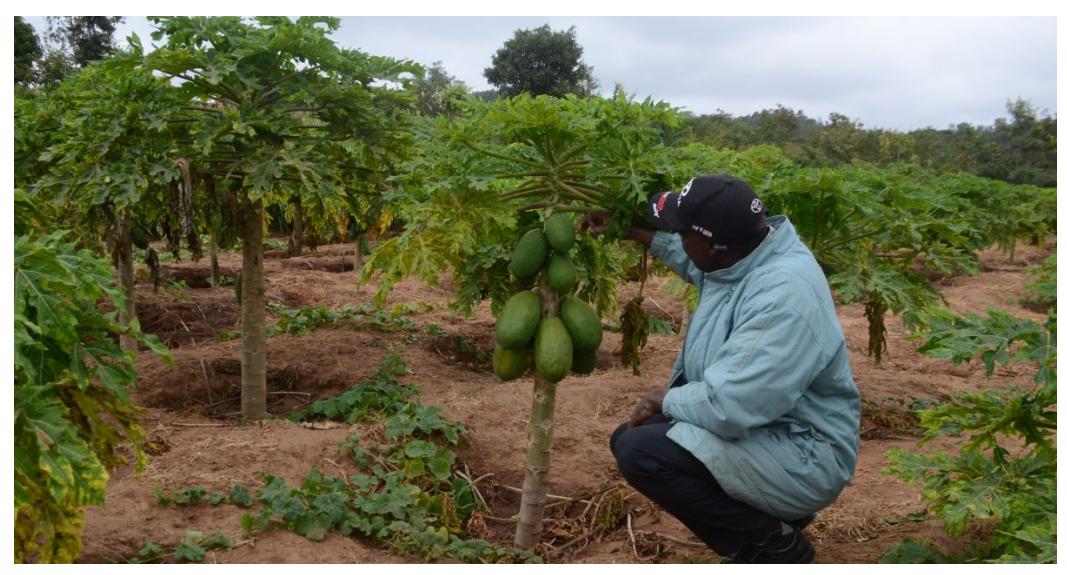
Mwanaume mkulima wa mapapai ambaye amepanda mbegu fupi, akiwa amesimama kando ya mmoja uliozaa matunda mengi, akiyakagua kwa umakini, ili kujua kama wadudu waharibifu wameingia kuanza kuyatoboa ili apige dawa.